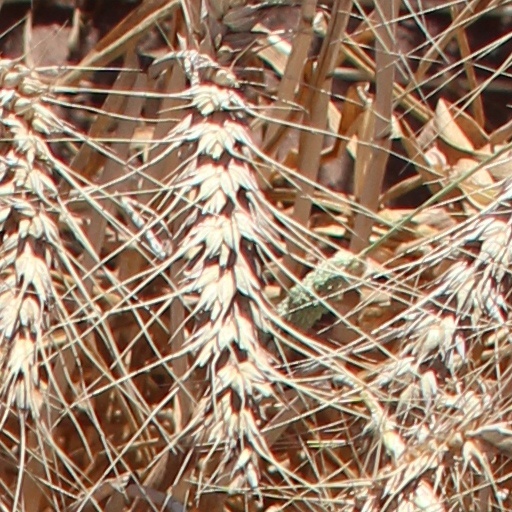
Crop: wheat